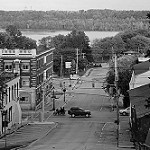
Label: B & W